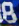
Number: 8